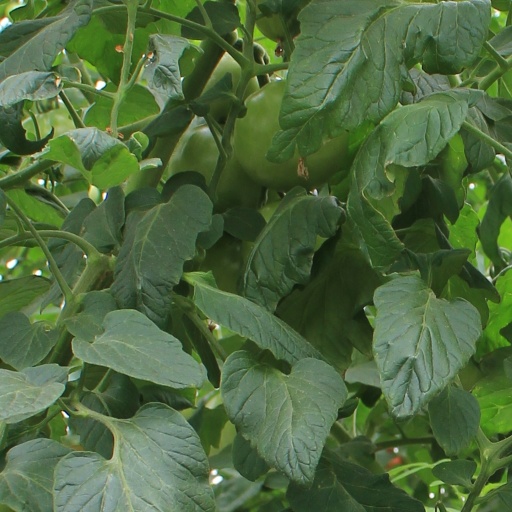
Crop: tomato